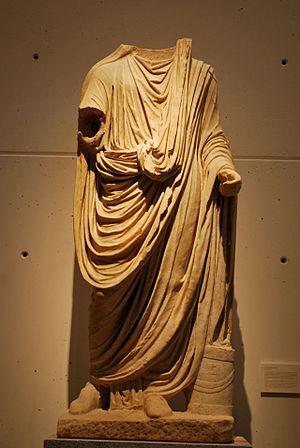
L'Arx Asdrubalis est connue dans l'Antiquité comme l'une des cinq collines où l'enceinte urbaine de Qart Hadasht fut construite. C'est sur cette colline que selon l'historien Polybe se trouvait le palais du général carthaginois et fondateur de la ville Hasdrubal le Beau qui n'a toujours pas été retrouvé aujourd'hui. De nos jours, il s'agit du mont Molinete.
Carthagène est une ville espagnole située en bordure de la mer Méditerranée dans la communauté autonome de la région de Murcie, dont c'est la capitale législative. Elle compte 218 210 habitants, ce qui en fait la vingt-quatrième ville espagnole au niveau de la population, répartis sur un territoire communal de 558,3 km². La ville se trouve au sud de la plaine dénommée Campo de Cartagena, espace naturel qui fait partie de son aire métropolitaine, laquelle comprend une population totale de 409 586 habitants.